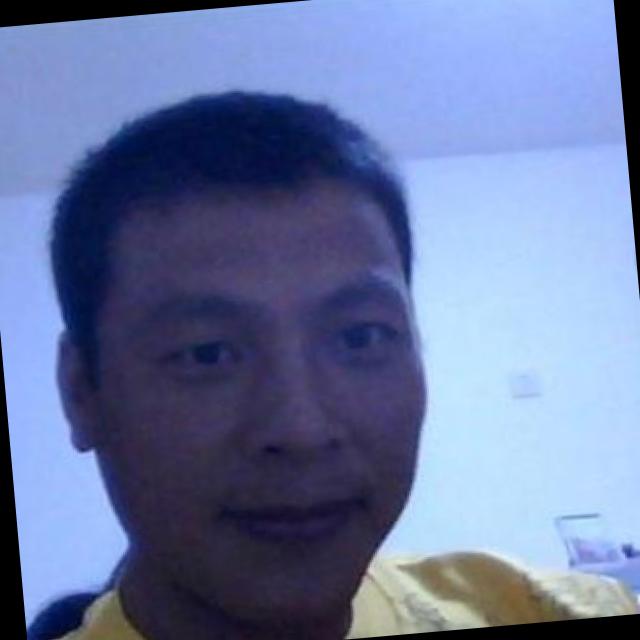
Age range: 21-44